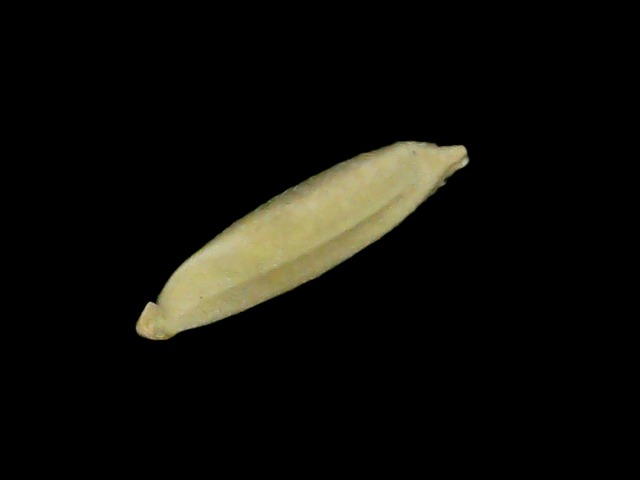
Rice variety: Bd85